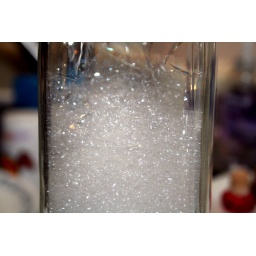
Bubbles in a glass bottle :).